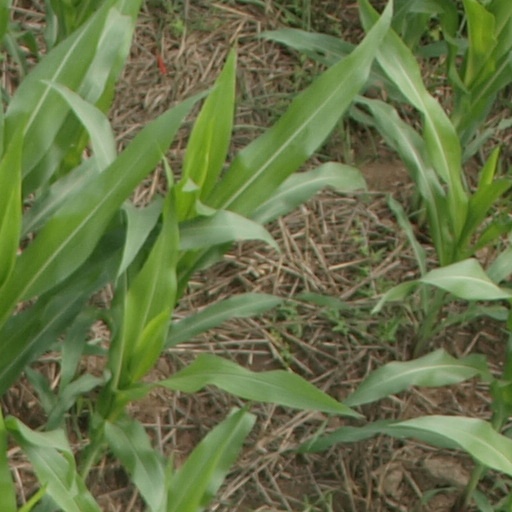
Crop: maize; corn